Sheila Manahan

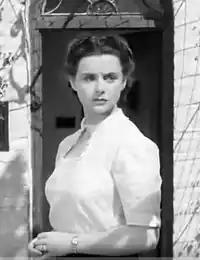
Manahan in "Seven Days to Noon"

Sheila Manahan (1 January 1924 – 29 March 1988) was an Irish actress on stage and screen. She was associated with the Abbey Theatre in Dublin in the 1940s, and had supporting roles at least ten films between 1948 and 1965. She also acted in radio productions and television programs.